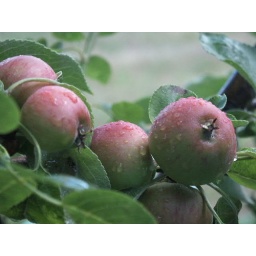
juicy apples by the front door